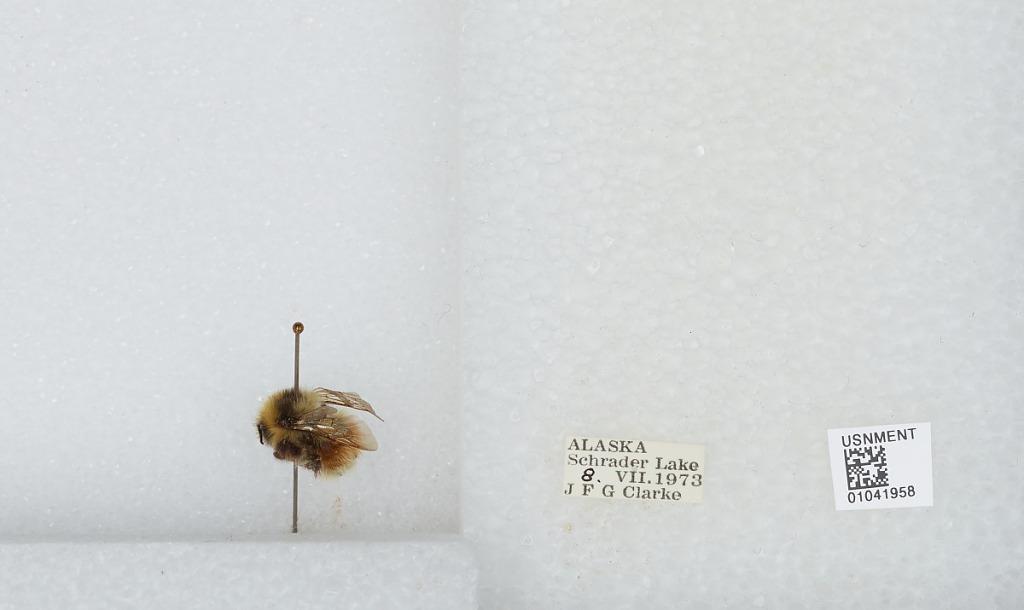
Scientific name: Bombus sp.
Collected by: J. Clarke
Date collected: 1973-7-8
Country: United States
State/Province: Alaska
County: Yukon-Koyukuk
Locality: Schrader Lake
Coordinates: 66.8181, -143.736